Hyperpolarization (biology)

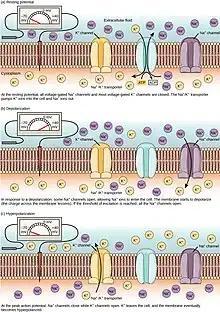
The "(a)" resting membrane potential is a result of different concentrations of Na and K ions inside and outside the cell. A nerve impulse causes Na to enter the cell, resulting in "(b)" depolarization. At the peak action potential, K channels open and the cell becomes "(c)" hyperpolarized.

Voltage gated ion channels respond to changes in the membrane potential. Voltage gated potassium, chloride and sodium channels are key components in the generation of the action potential as well as hyper-polarization. These channels work by selecting an ion based on electrostatic attraction or repulsion allowing the ion to bind to the channel. This releases the water molecule attached to the channel and the ion is passed through the pore. Voltage gated sodium channels open in response to a stimulus and close again. This means the channel either is open or not, there is no part way open. Sometimes the channel closes but is able to be reopened right away, known as channel gating, or it can be closed without being able to be reopened right away, known as channel inactivation.